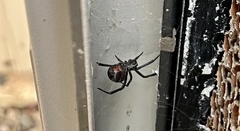
Species: Lactrodectus_hesperus